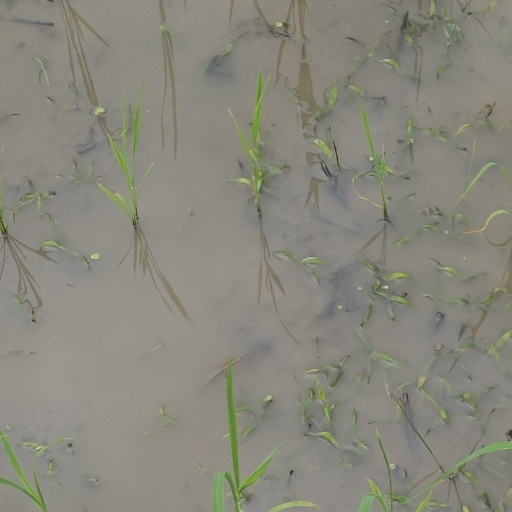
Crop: rice